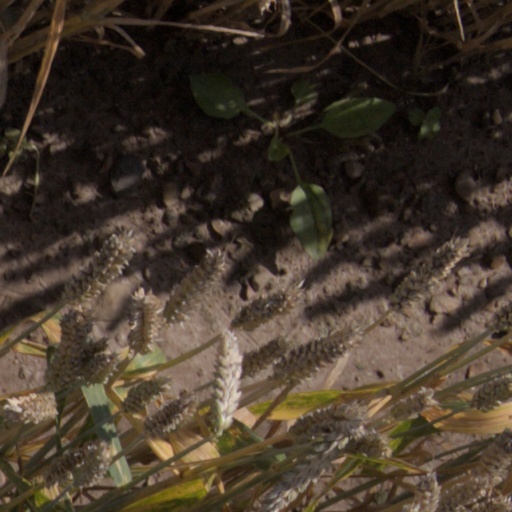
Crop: wheat